Gustatory nucleus

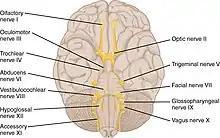
Three of the twelve cranial nerves send input to the Gustatory nucleus: the facial nerve (VII), the glossopharyngeal nerve (IX), and the vagus nerve (X).

Taste cells synapse with primary sensory axons of three cranial nerves; the facial nerve, glossopharyngeal nerve, and the vagus nerve. These cranial nerves innervate the taste buds in the tongue, palate, epiglottis, and esophagus. The primary sensory neurons of these central axons are in the cranial nerve ganglia of each respective cranial nerve. To produce the sense of taste, these neurons project to the gustatory nucleus, or the rostral and lateral regions of the nucleus of the solitary tract, and are ultimately projected to the cerebral cortex.